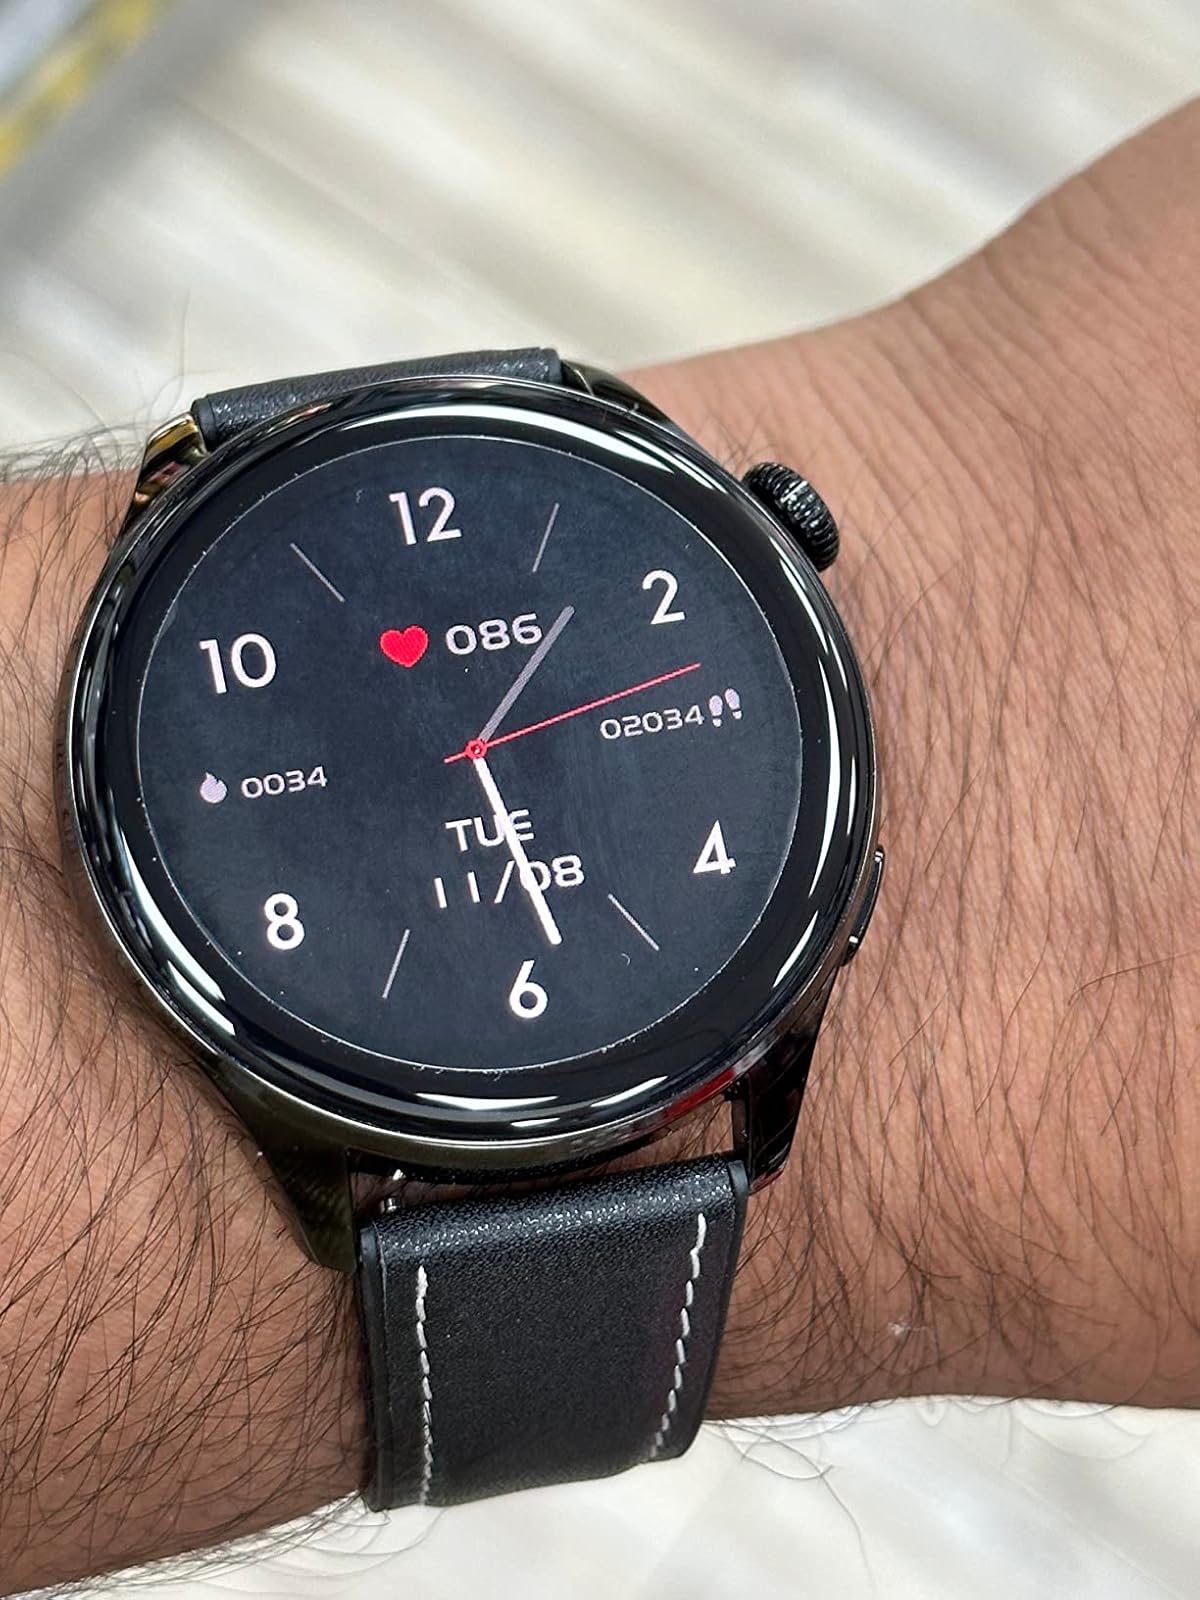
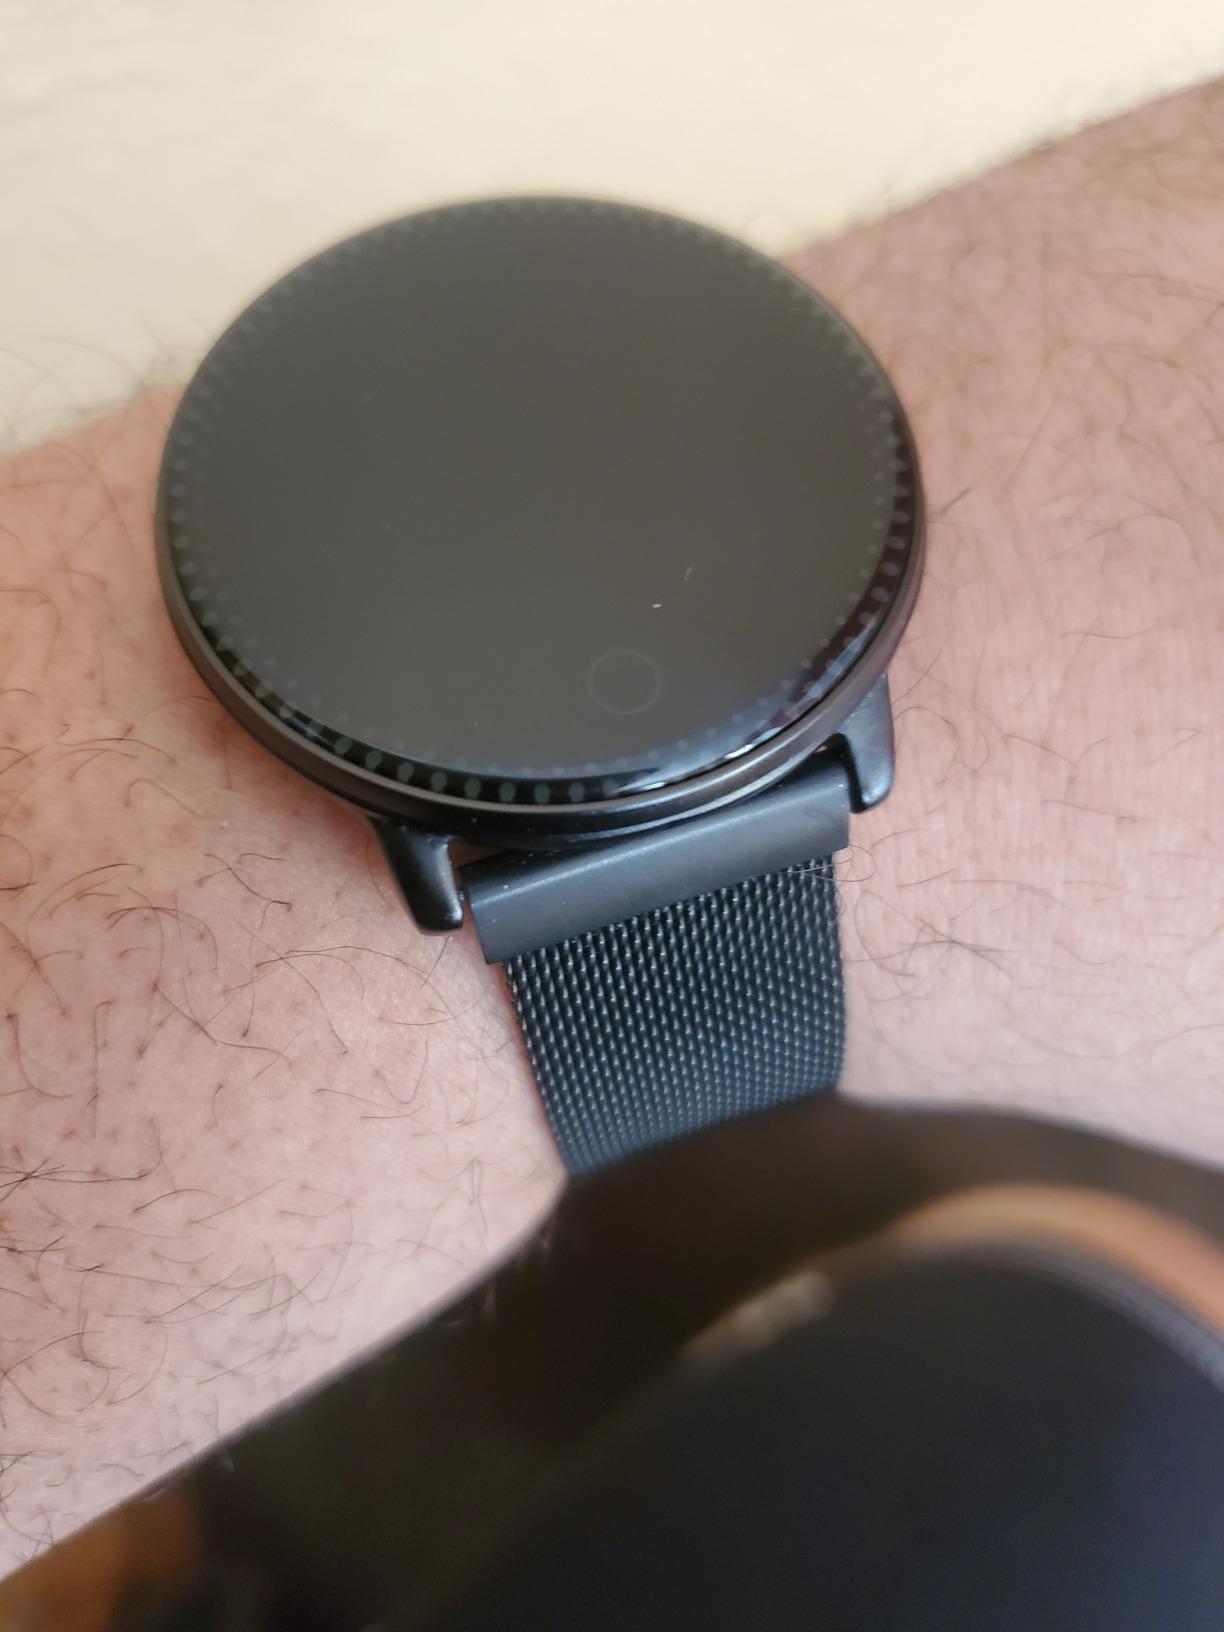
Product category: smartwatch
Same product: no